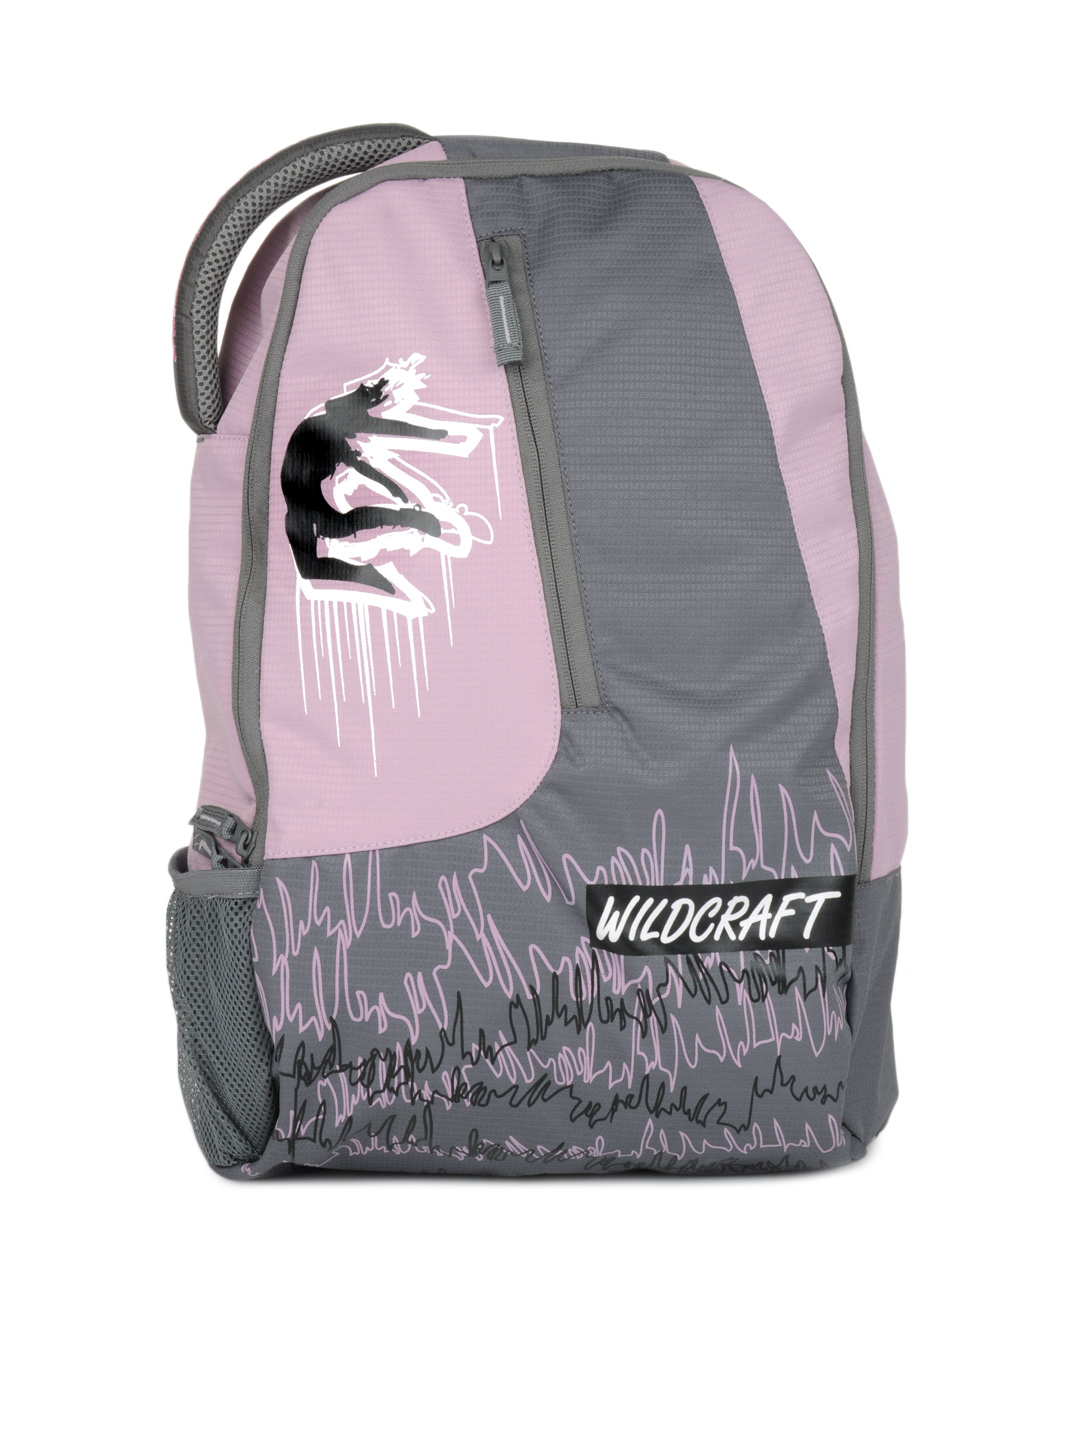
Wildcraft Unisex Purple Printed Backpack
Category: Accessories / Bags / Backpacks
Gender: Unisex
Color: Purple
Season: Winter 2015
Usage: Casual